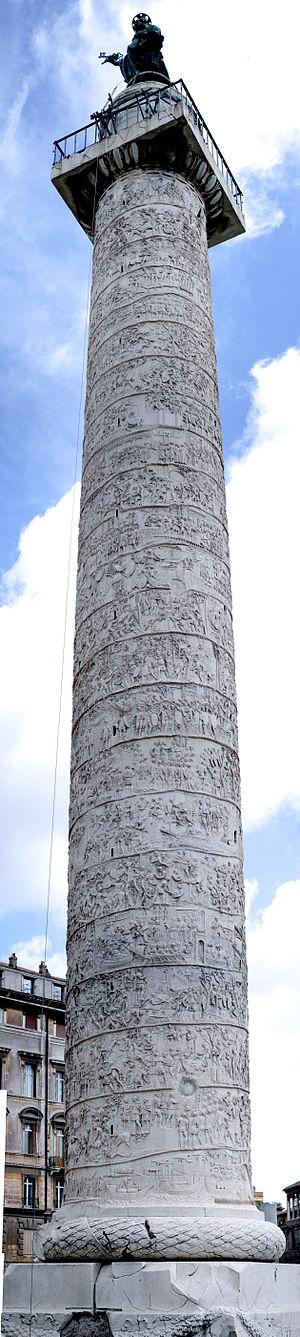
Les reliefs de la colonne Trajane forment un bas-relief qui s'enroule en hélice autour du fût de la colonne Trajane, de la base au sommet. Ils racontent, du point de vue des Romains, le déroulement des guerres que Trajan a menées en Dacie.